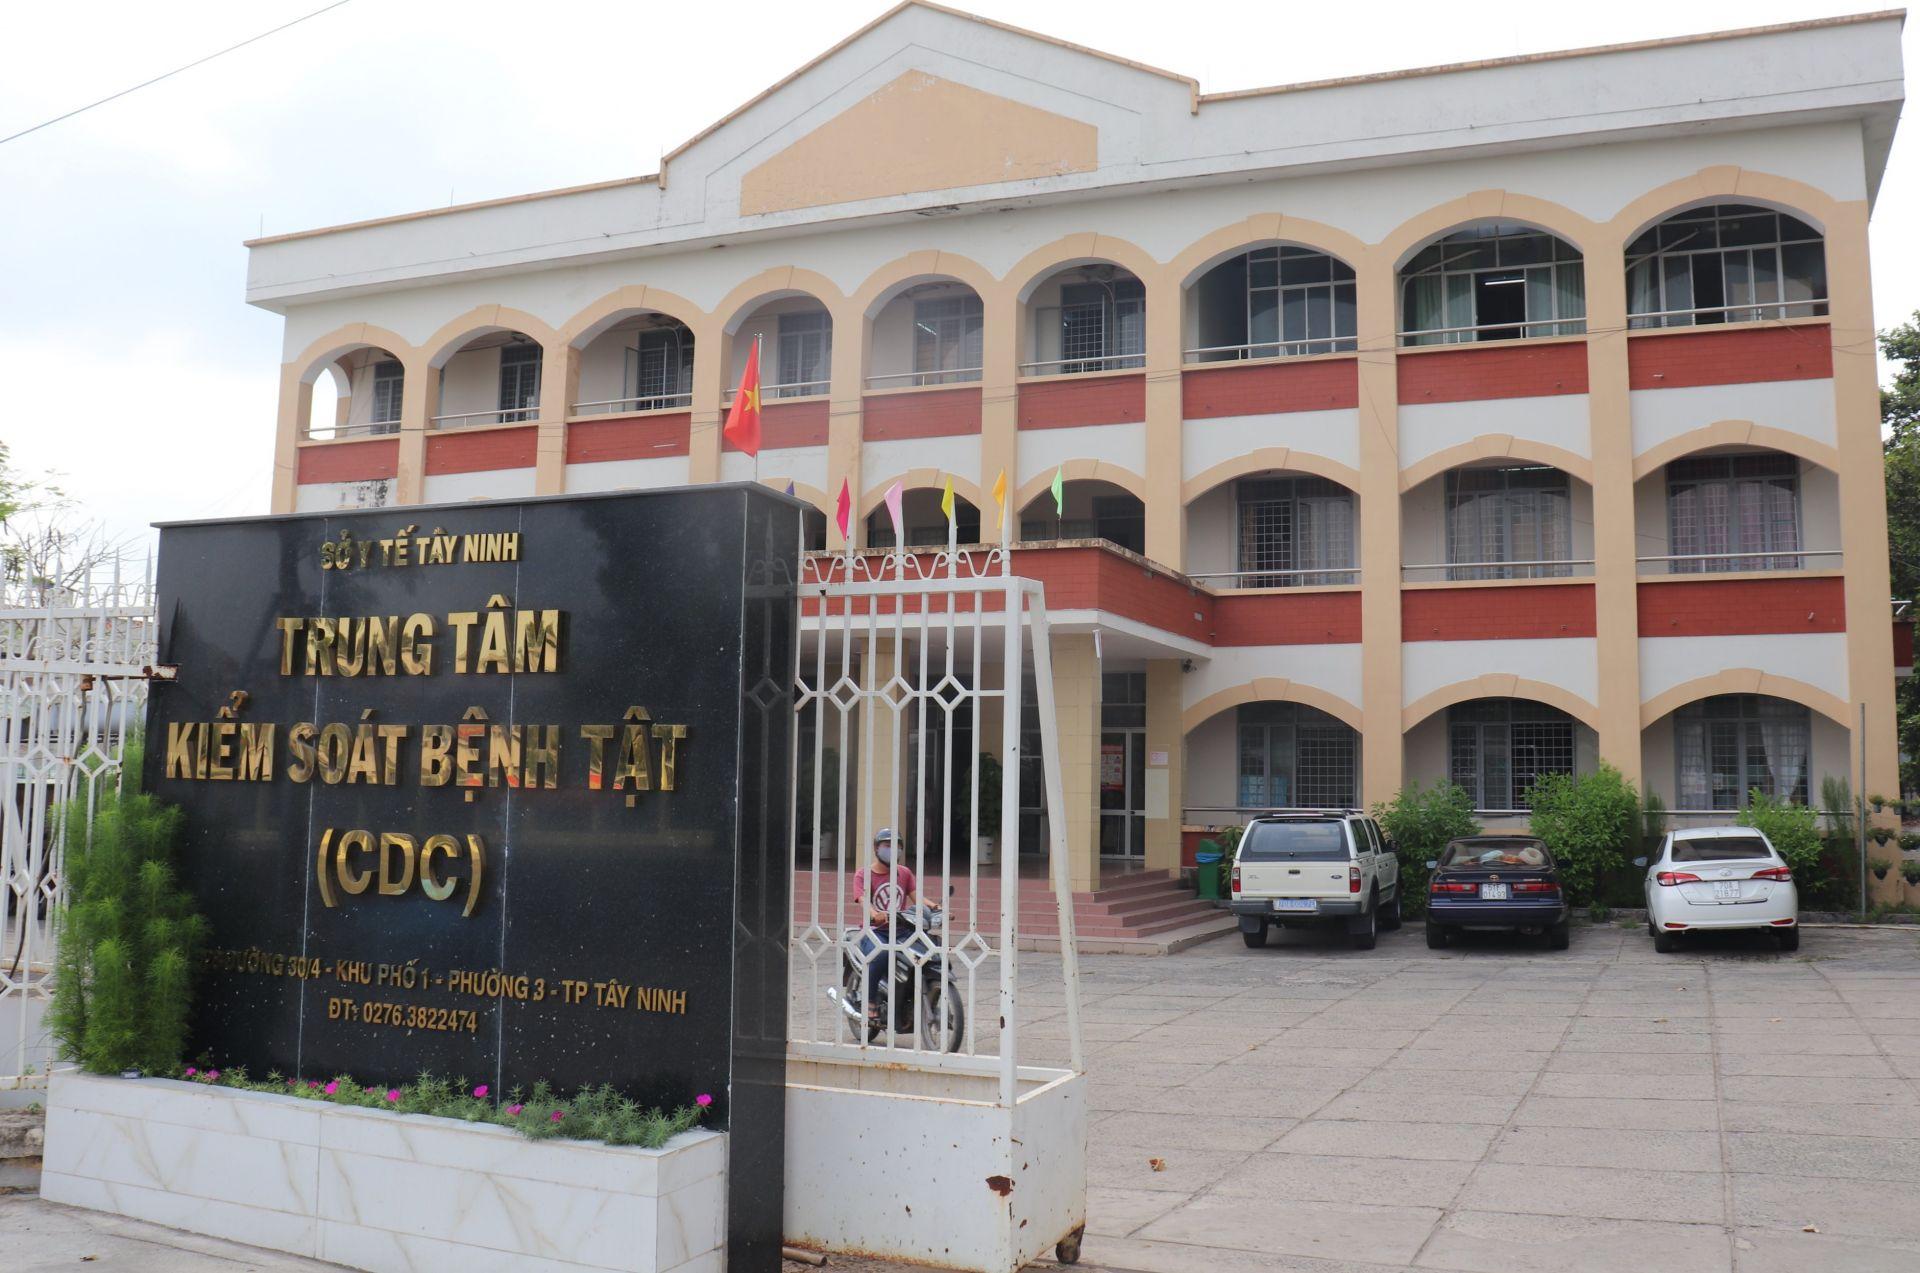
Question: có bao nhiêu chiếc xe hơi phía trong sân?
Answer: có ba chiếc xe hơi phía trong sân